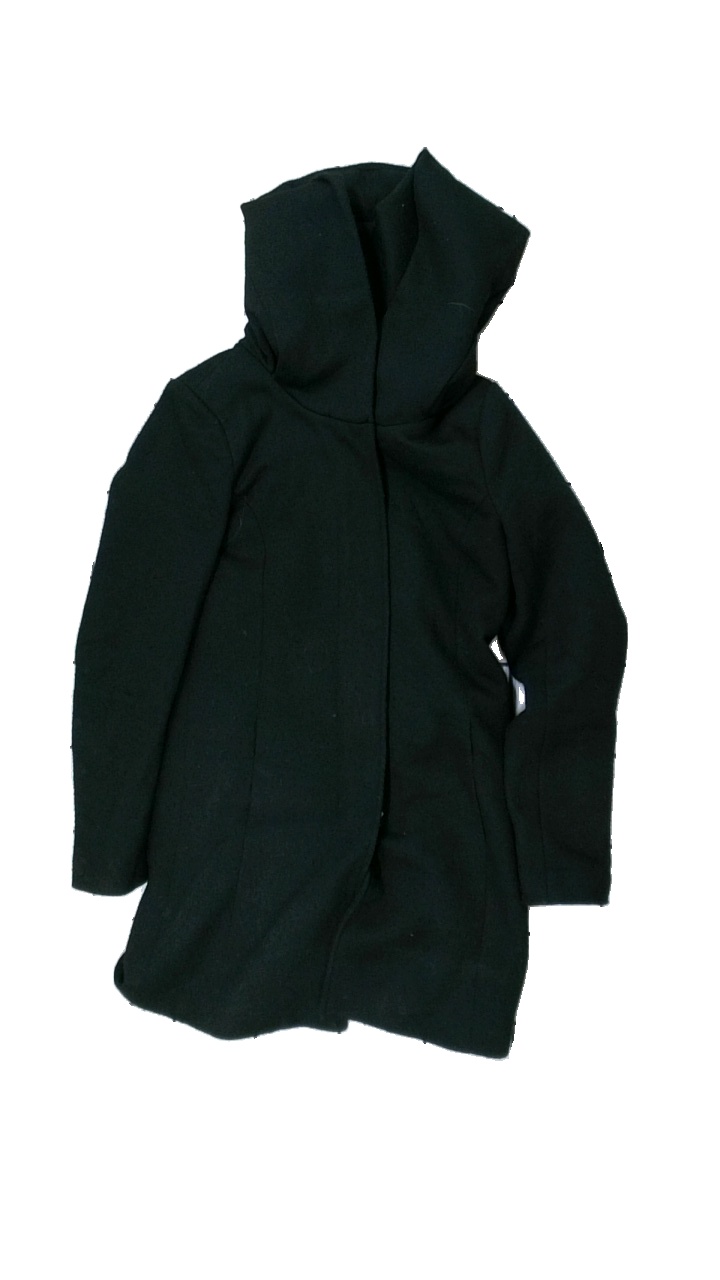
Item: Outerwear (Ladies)
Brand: Only
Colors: Black
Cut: Regular, Long
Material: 85% polyester, 15% cotton
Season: All
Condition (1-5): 3
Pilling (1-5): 1
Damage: stained
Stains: Minor
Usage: Export
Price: <50